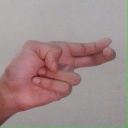
अक्षर: ह